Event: Nepal Earthquake
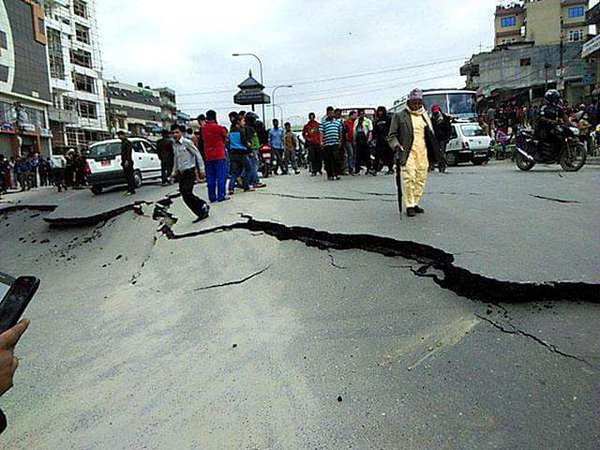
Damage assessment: damage